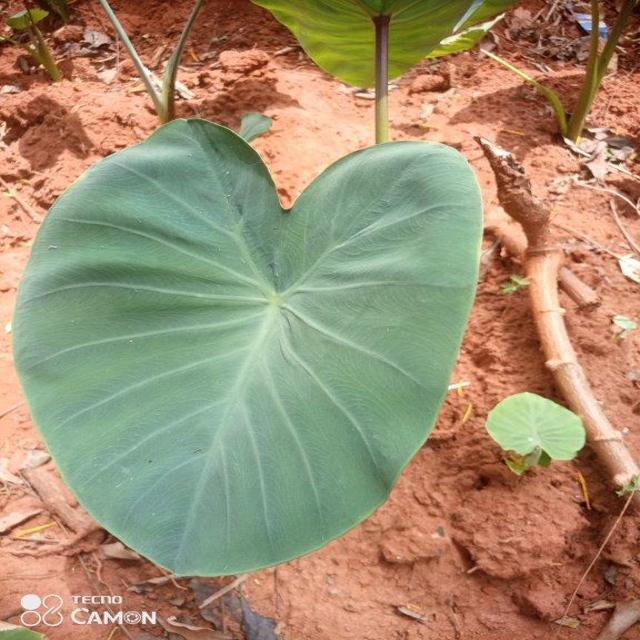
Label: Healthy